List of awards and nominations received by Haim

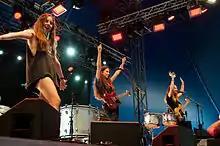
Haim at the Way Out West Festival, Gothenburg, Sweden in 2013.L to R : Alana, Danielle, Este Haim

Haim ( and stylized as HAIM) is an American pop rock band from Los Angeles, California. The band consists of three sisters Este, Danielle and Alana Haim. The group has released an EP, "Forever", and three albums "Days Are Gone", "Something to Tell You", and "Women in Music Pt. III", all of which have achieved commercial and critical success. In 2015, they received their first Grammy Awards nomination for Best New Artist and in 2021 became the first all-female rock group to be nominated for album of the year for "Women in Music Pt. III". HAIM has received a total of 8 awards from 34 nominations.